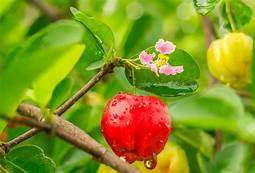
Label: others